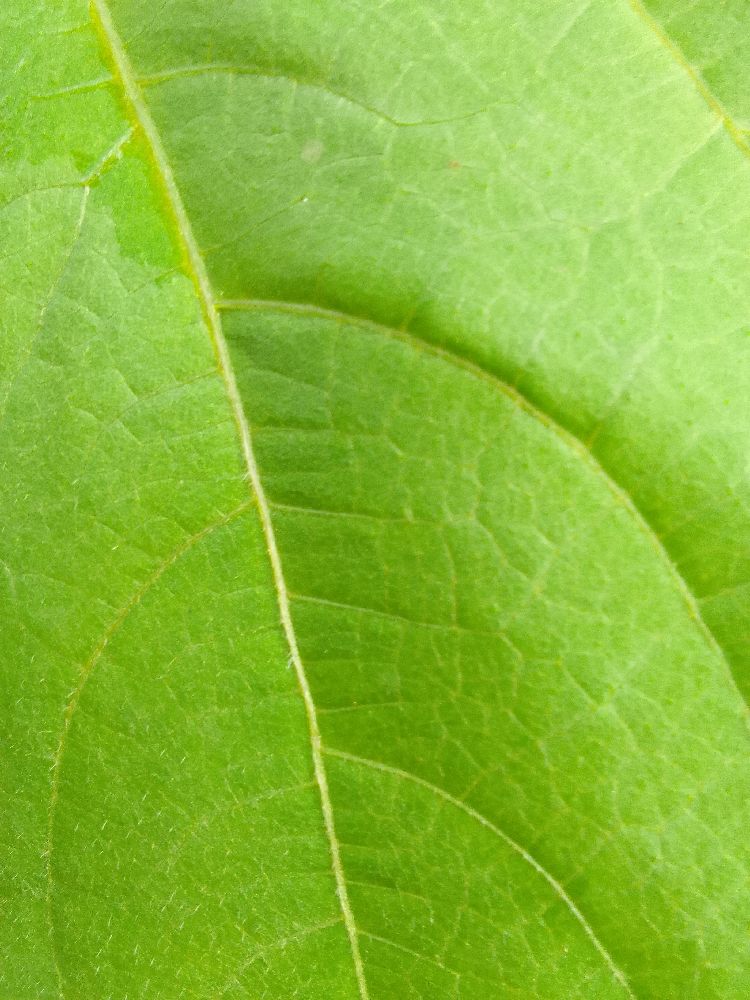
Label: healthy